Mercy (Overwatch)

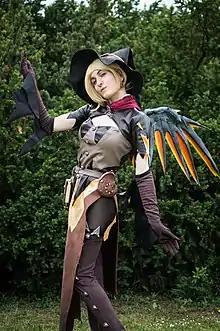
Cosplay of Mercy's alternate "Witch" skin

Often considered one of "Overwatch"s staple and most recognizable characters, as well as its most iconic support-class hero, Mercy has received a somewhat mixed response from both video game media writers and "Overwatch" players. A popularly used character in "Overwatch", Mercy is "celebrated by general "Overwatch" fandom". Her impact on gameplay, however, particularly in the game's esports community has attracted criticism.